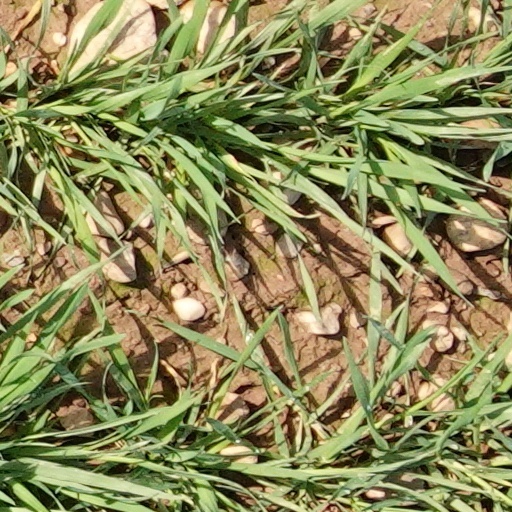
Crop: wheat